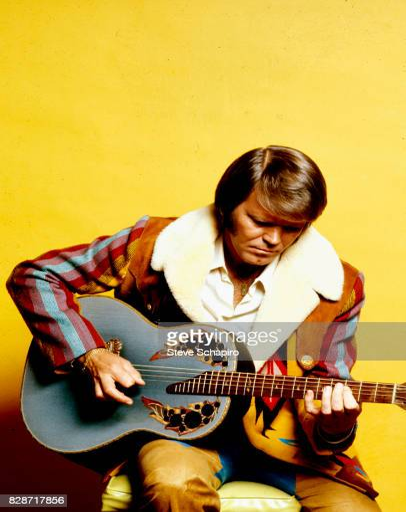
view of country artist as he plays guitar in front